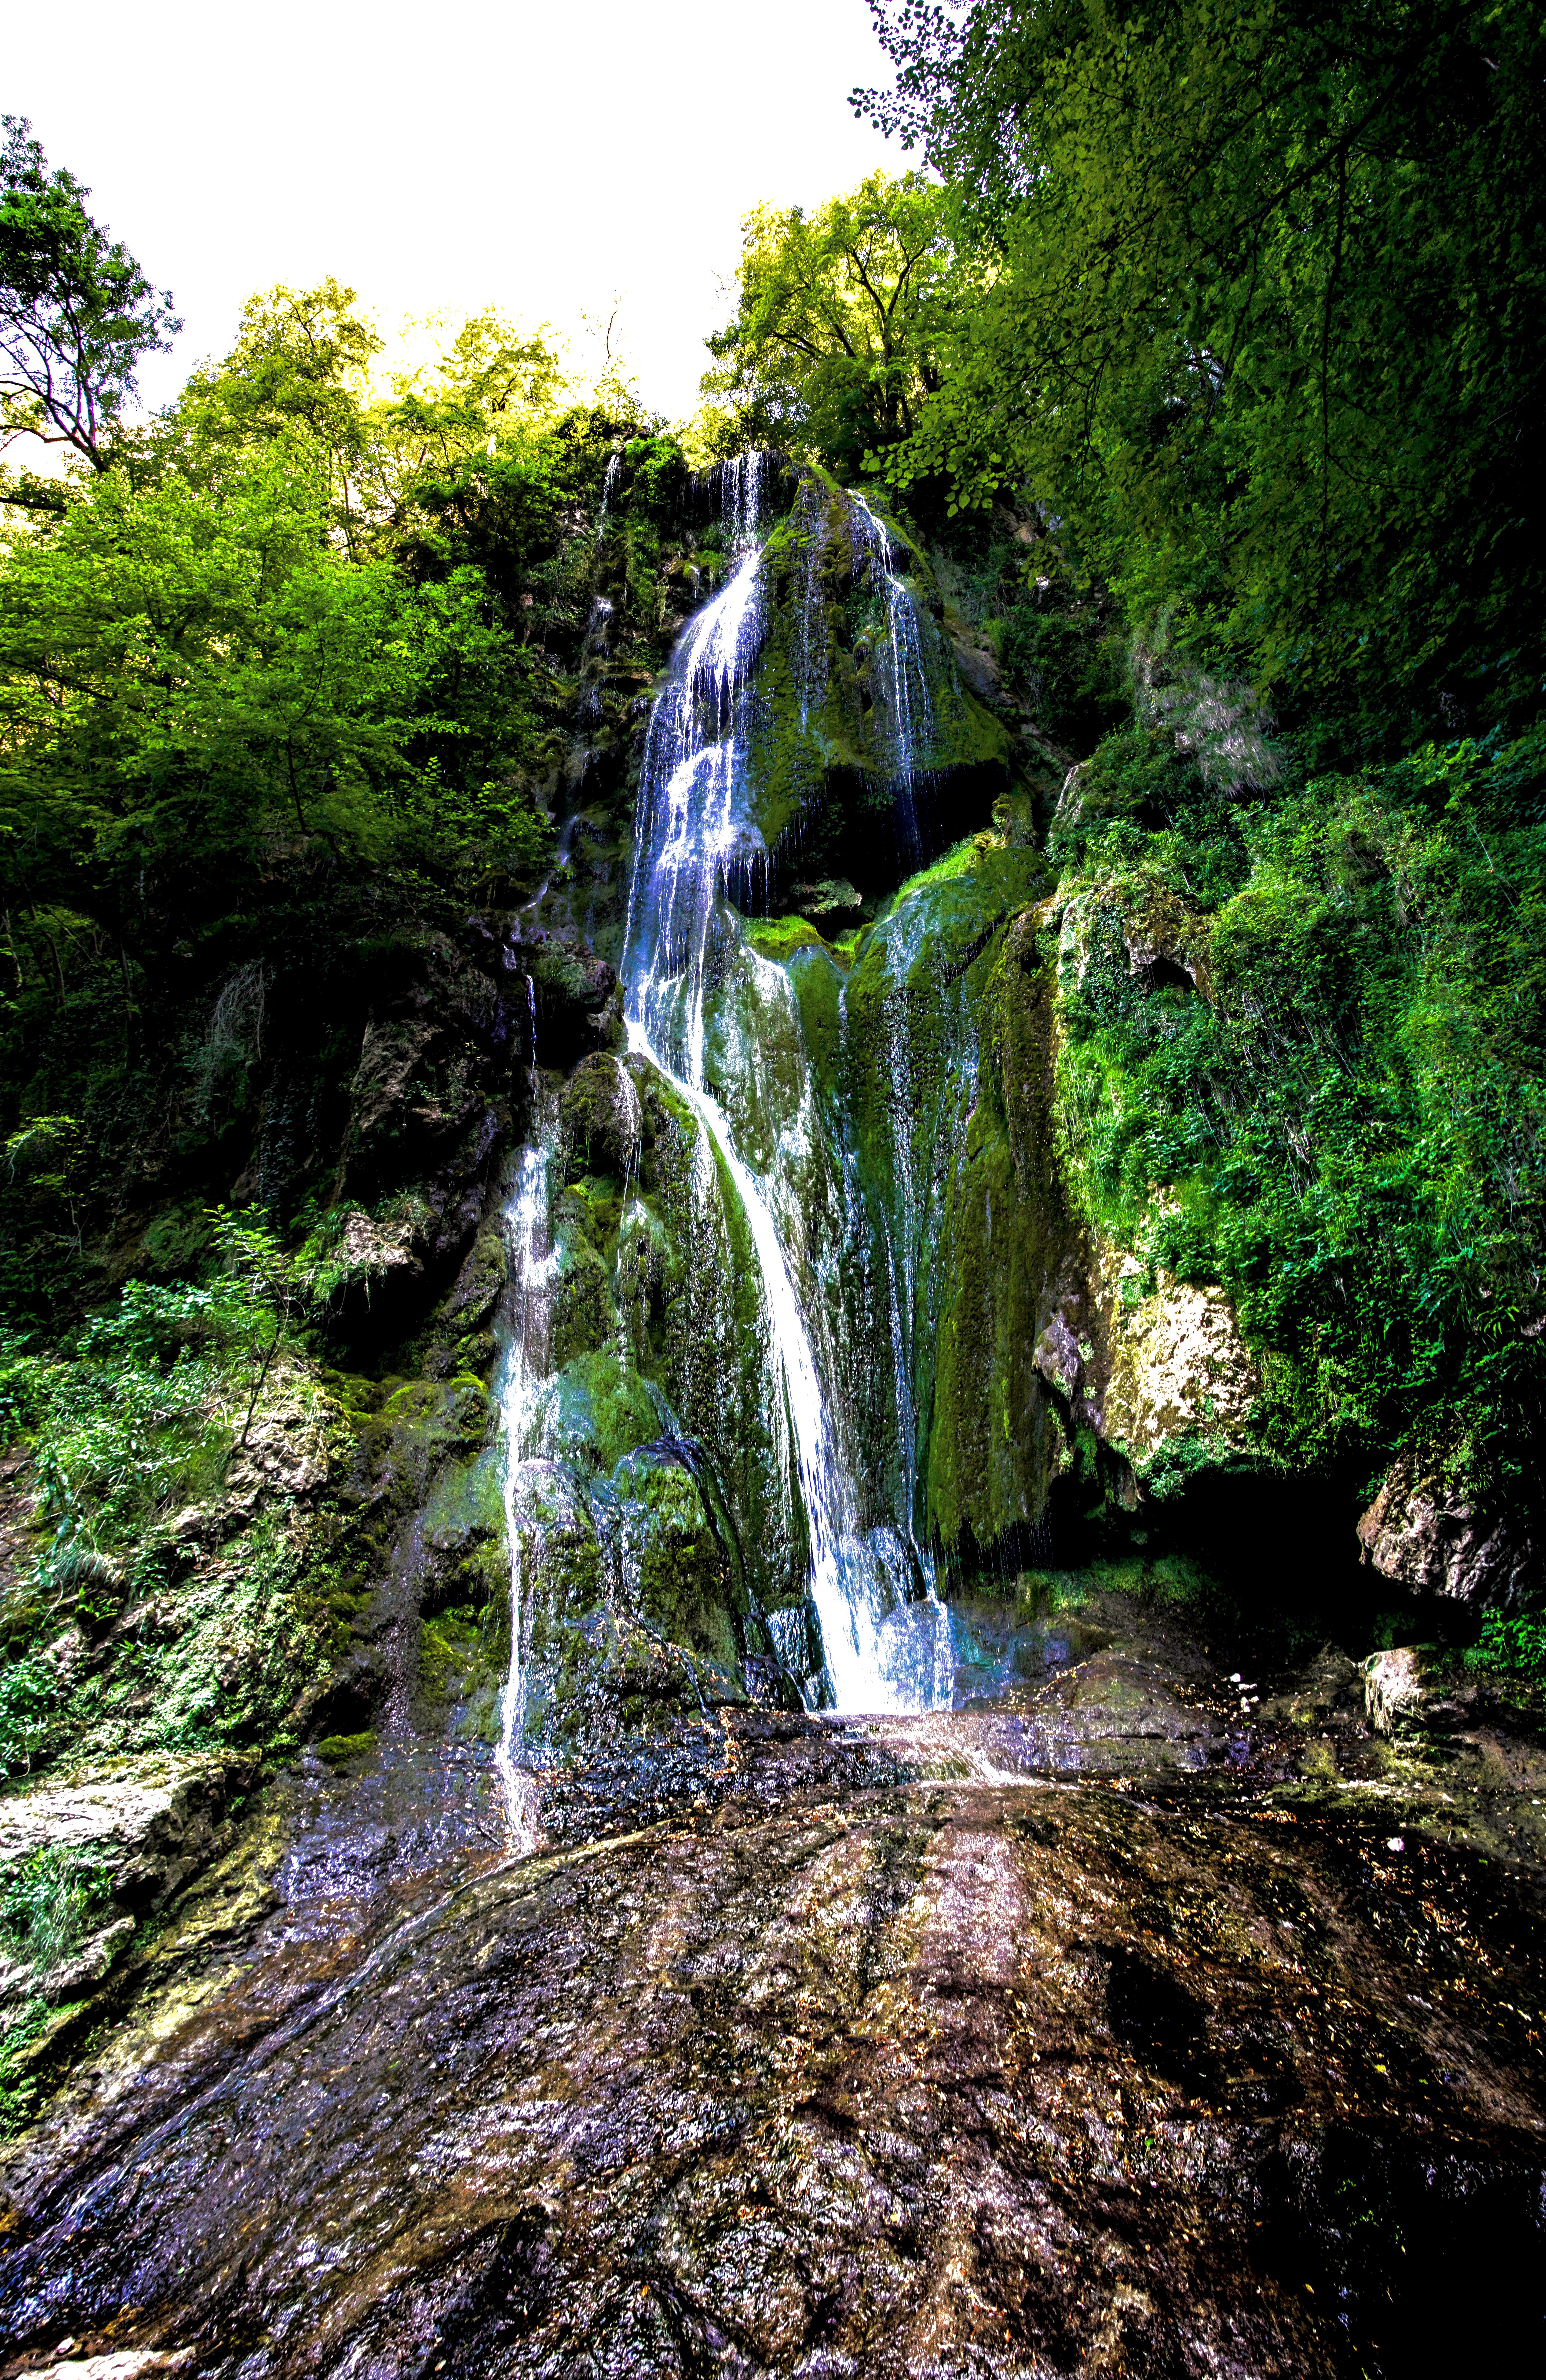
tree, water, nature, forest, rock, waterfall, france, stream, cascade, jungle, nikon, body of water, rainforest, wasserfall, woodland, departementdulot, midipyrenees, espritlot, tourismelot, lot, d3200, water feature, watercourse